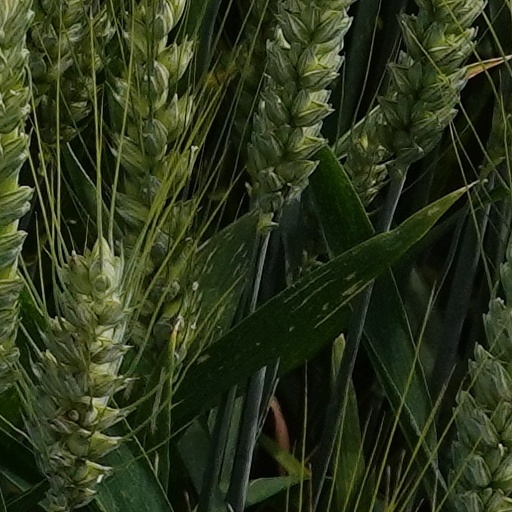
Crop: wheat